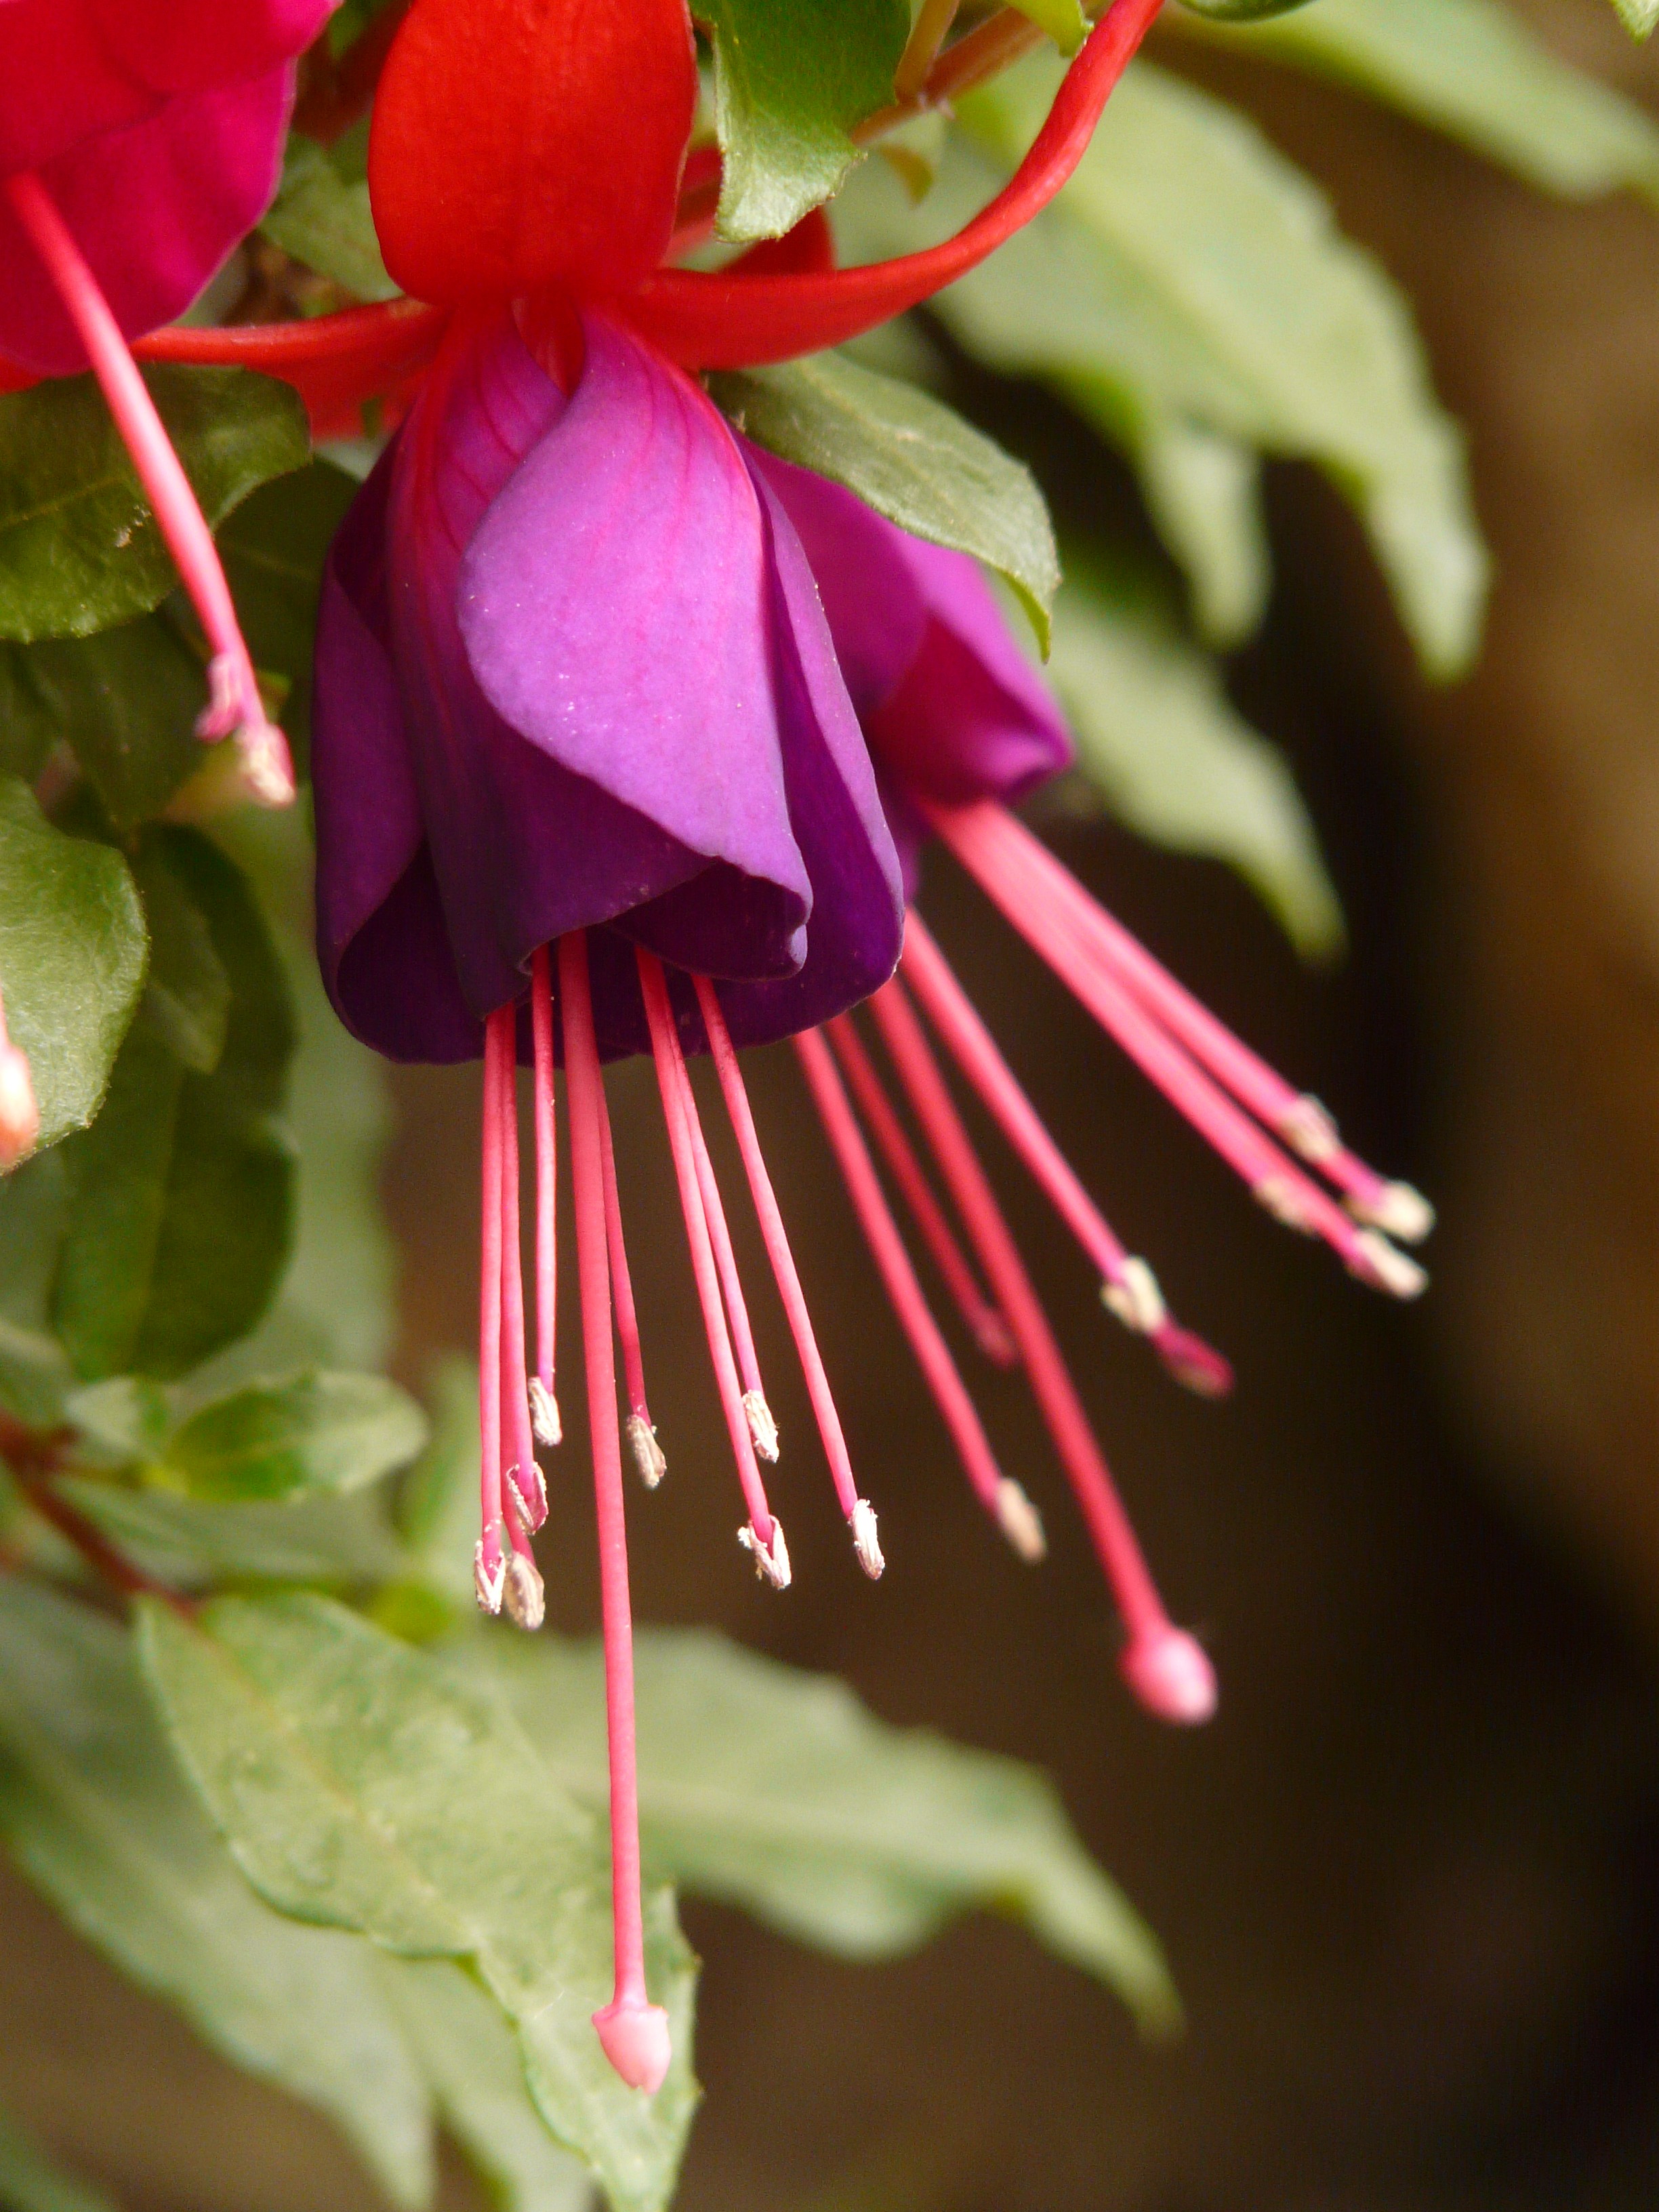
blossom, plant, photography, leaf, flower, purple, petal, green, red, botany, pink, flora, close up, petals, shrub, fuchsia, sepals, macro photography, ornamental plant, ovary, flowering plant, balcony plant, container plant, evening primrose greenhouse, flower stalks, land plant